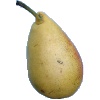
Label: Pear 2